Sky position (RA, Dec in degrees): 246.766, 9.63
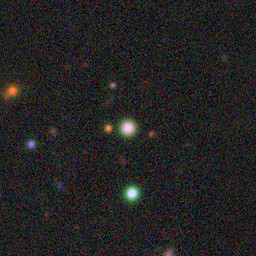
Galaxy morphology: Round Smooth Galaxies